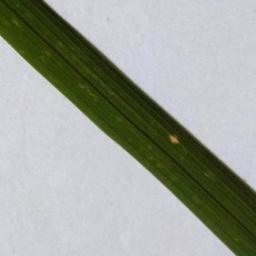
Label: Rice___Leaf_Blast